Tilden School for Teaching Health

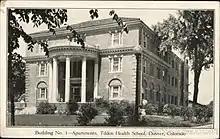
Patient Apartments Building No 1, c.1924-25

The Patient Apartments Building was the first of the five buildings to be designed and constructed specifically for the Tilden School. It was built in 1916 and is located north of the Bosler-Yankee House Administration Building at 3279 Grove Street. It was designed by prominent Denver architect Harry W.J. Edbrooke. The Patient Apartments Building featured fully furnished apartments where patients could reside while learning Tilden's techniques to restore health. The building was designed in the Classical Revival Style and incorporated elements more commonly found in residential construction than medical facilities. The three-story brick building has a hipped roof and a central circular two story portico. The building in approximately 100 feet in length and the front 40 foot portion is approximately 50 feet wide with the remainder of the building approximately 48 feet in width.